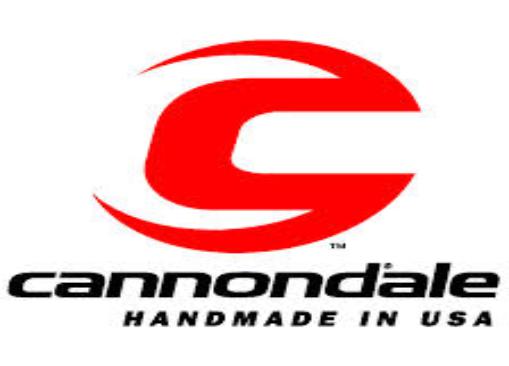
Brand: Cannondale
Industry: Transportation